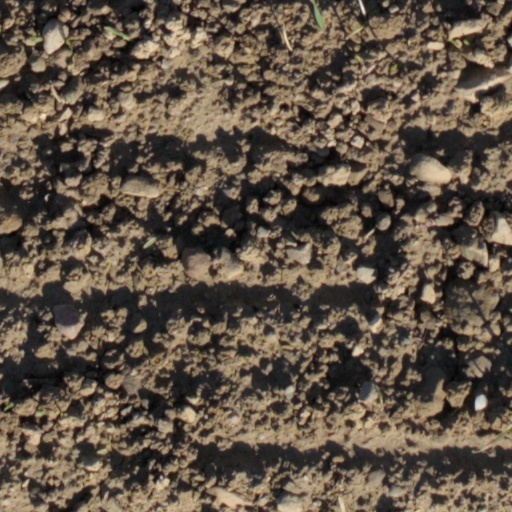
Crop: wheat